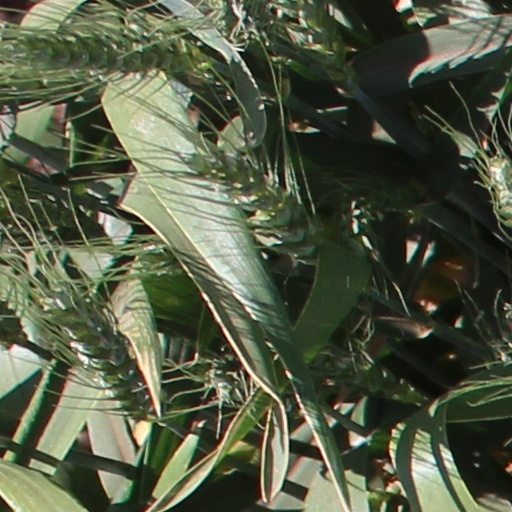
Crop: wheat